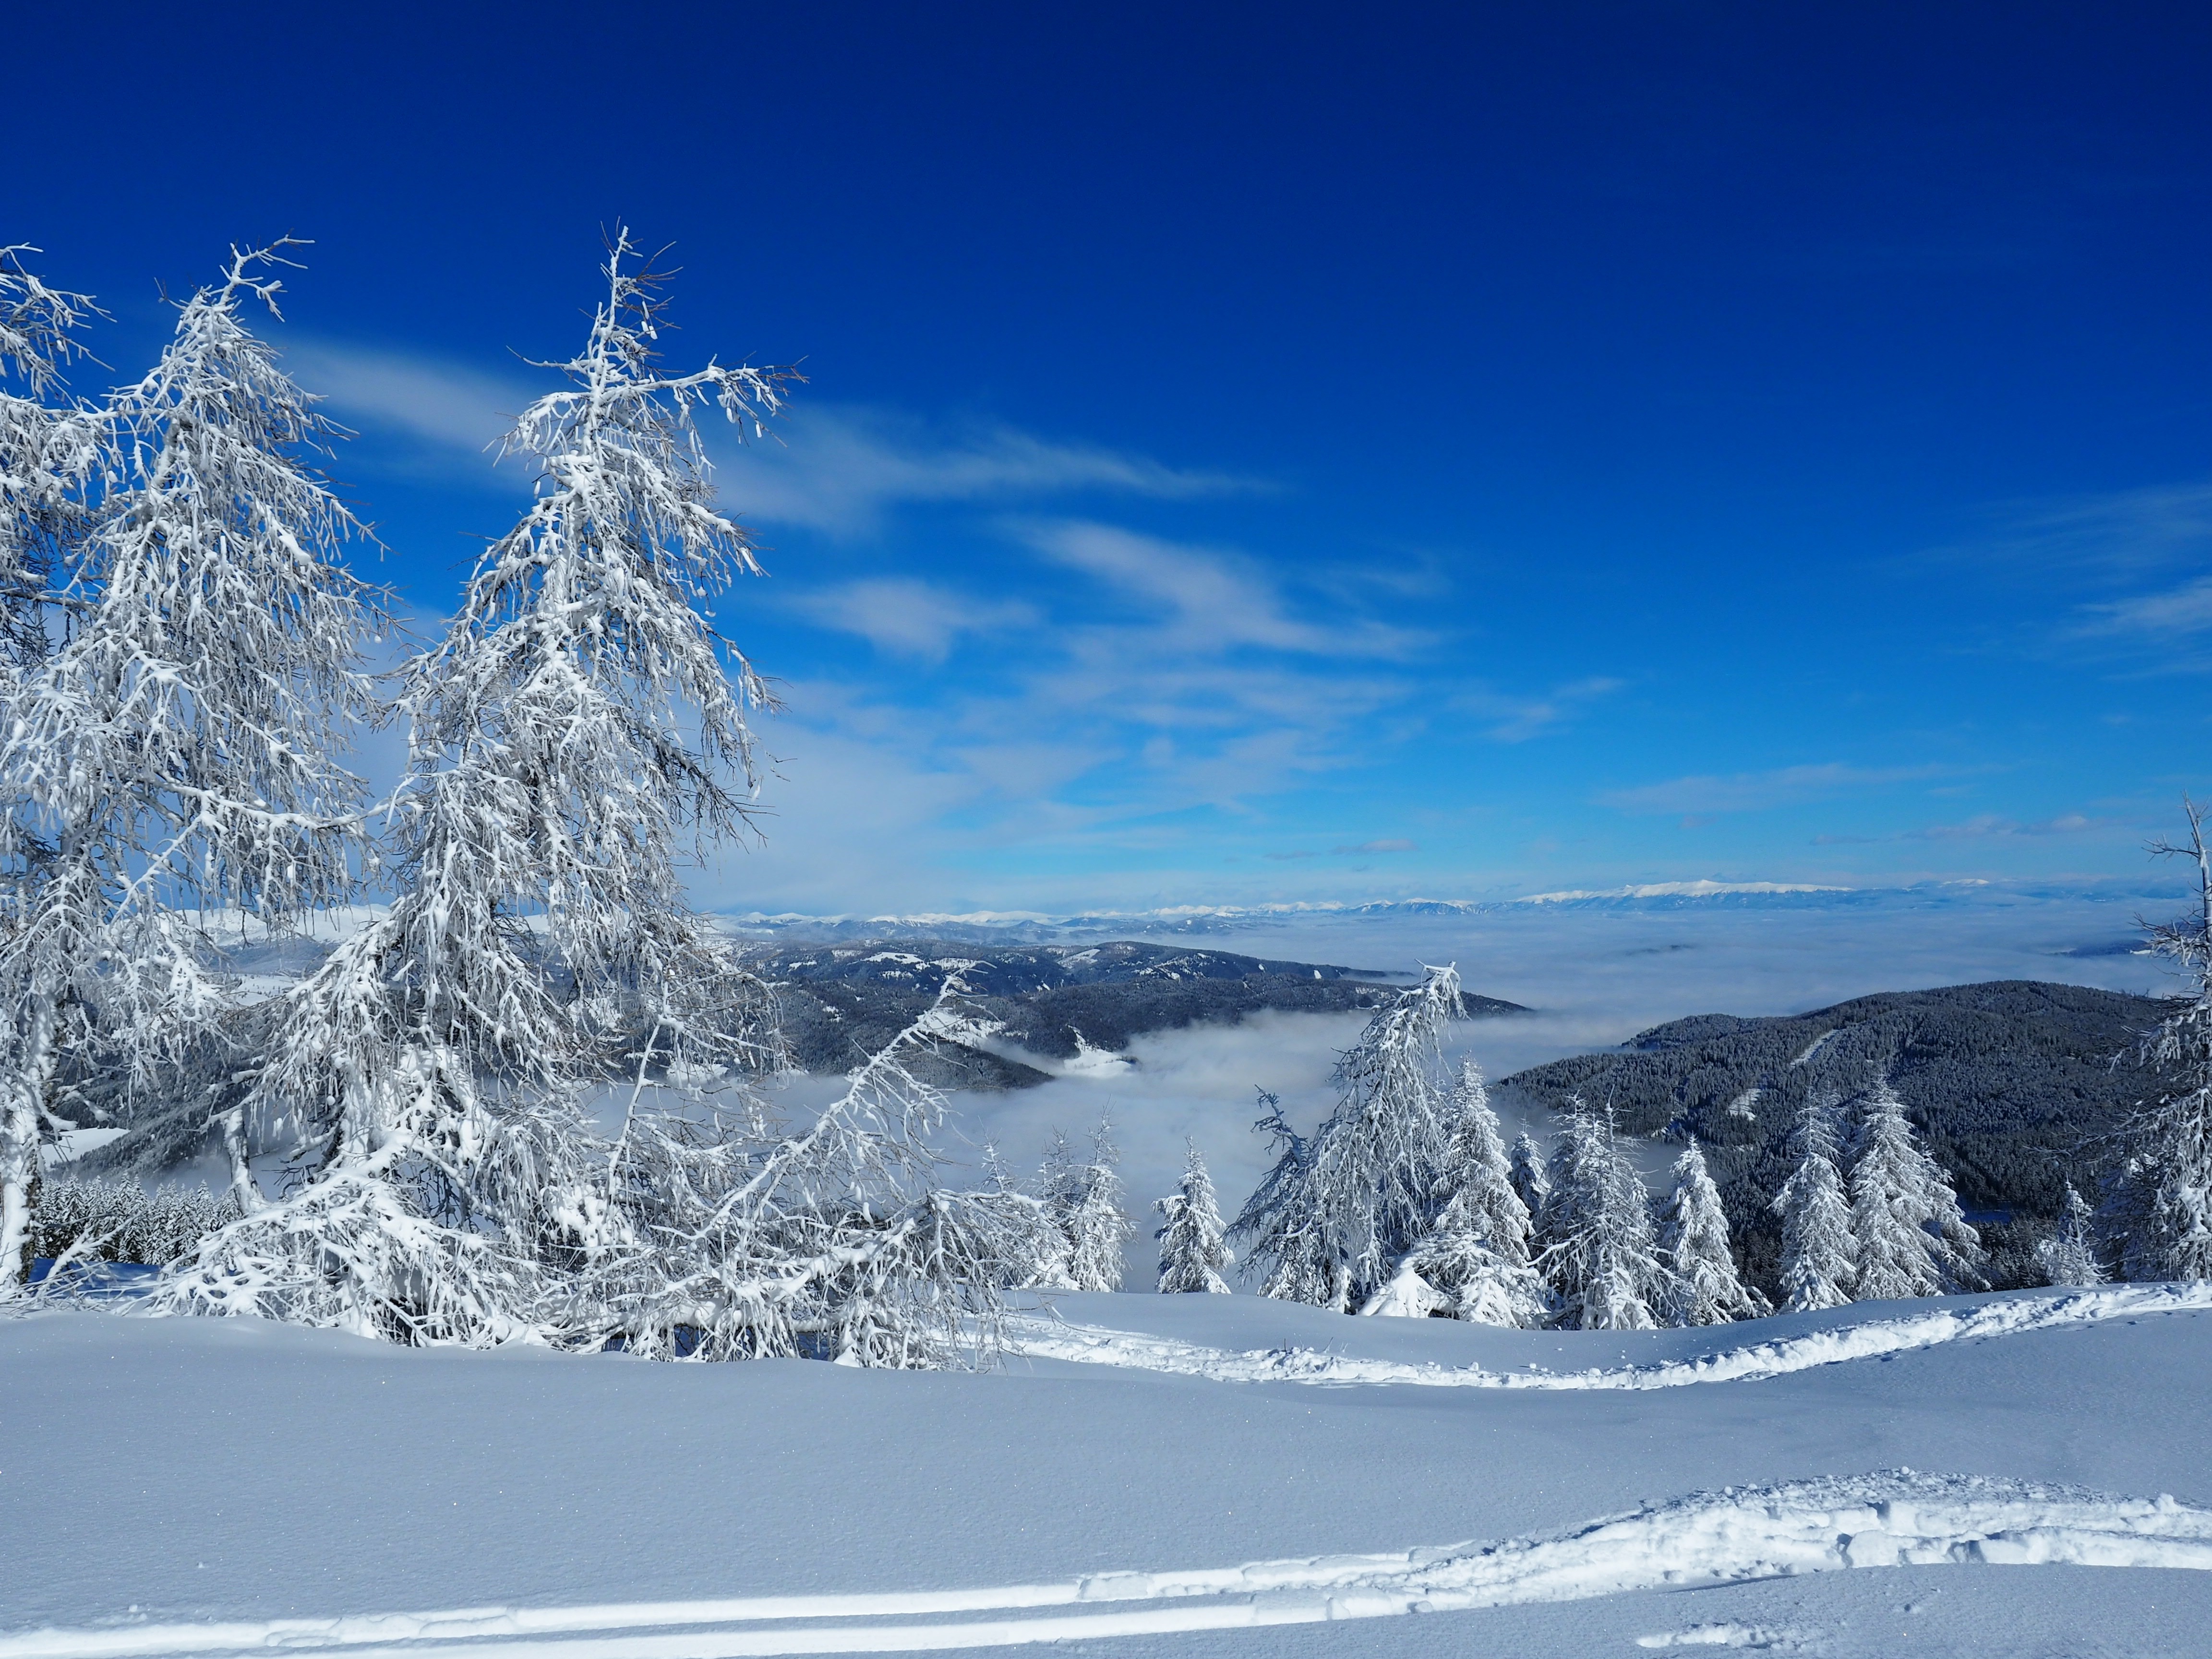
landscape, outdoor, mountain, snow, cold, winter, sky, white, sport, view, frost, mountain range, panorama, ice, ski lift, weather, snowy, blue, snowboard, skiing, season, clouds, fun, mountains, alps, ski, runway, carving, wintry, piste, skier, winter forest, carinthia, worthersee, traces, freezing, winter sports, skiers, ski area, ski run, deep snow, downhill skiing, gerlitzen alp, geological phenomenon